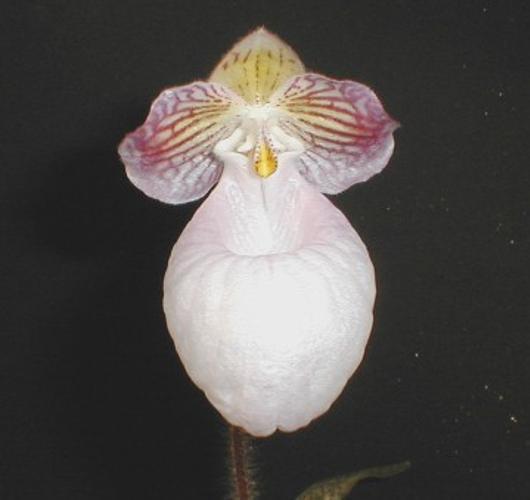
Label: hard-leaved pocket orchid